Potato

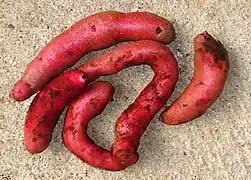
A variety of "S. tuberosum tuberosum", the Chilean potato

Potato plants are herbaceous perennials that grow up to high. The stems are hairy. The leaves have roughly four pairs of leaflets. The flowers range from white or pink to blue or purple; they are yellow at the centre, and are insect-pollinated.